Johan Augustinussen

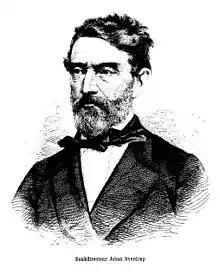
Johan Sverdrup, The Liberal Party's first leader. Augustinussen first supported Sverdup and the reform movement, but over time became extremely skeptical of what he called "Jaabækianism" and"Sverdrupianism". Augustinussen abandoned active politics when the political parties formed in 1884.

Parties in organized from did not exist in Norway during Augustinussen's time. The first Norwegian political parties were created in 1884 with the forming of The Liberal Party and The Conservative Party. There were still more or less organized factions and movements outside parliament. In the 1830s, Ole Gabriel Ueland had established a farmer's alliance with a formulated policy. Like Augustinussen, he was a choirmaster and teacher, and sat in parliament from 1833 until his death in 1870.